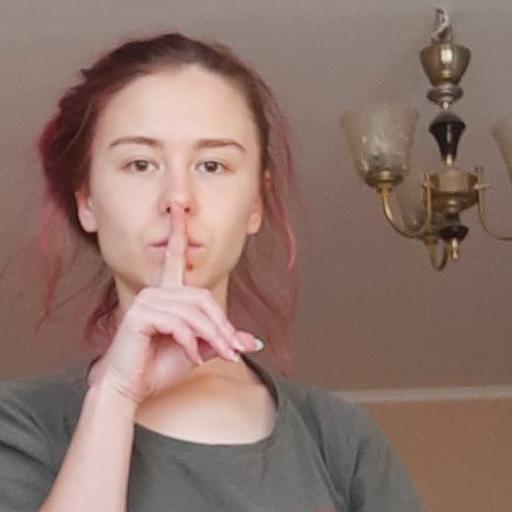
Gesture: mute